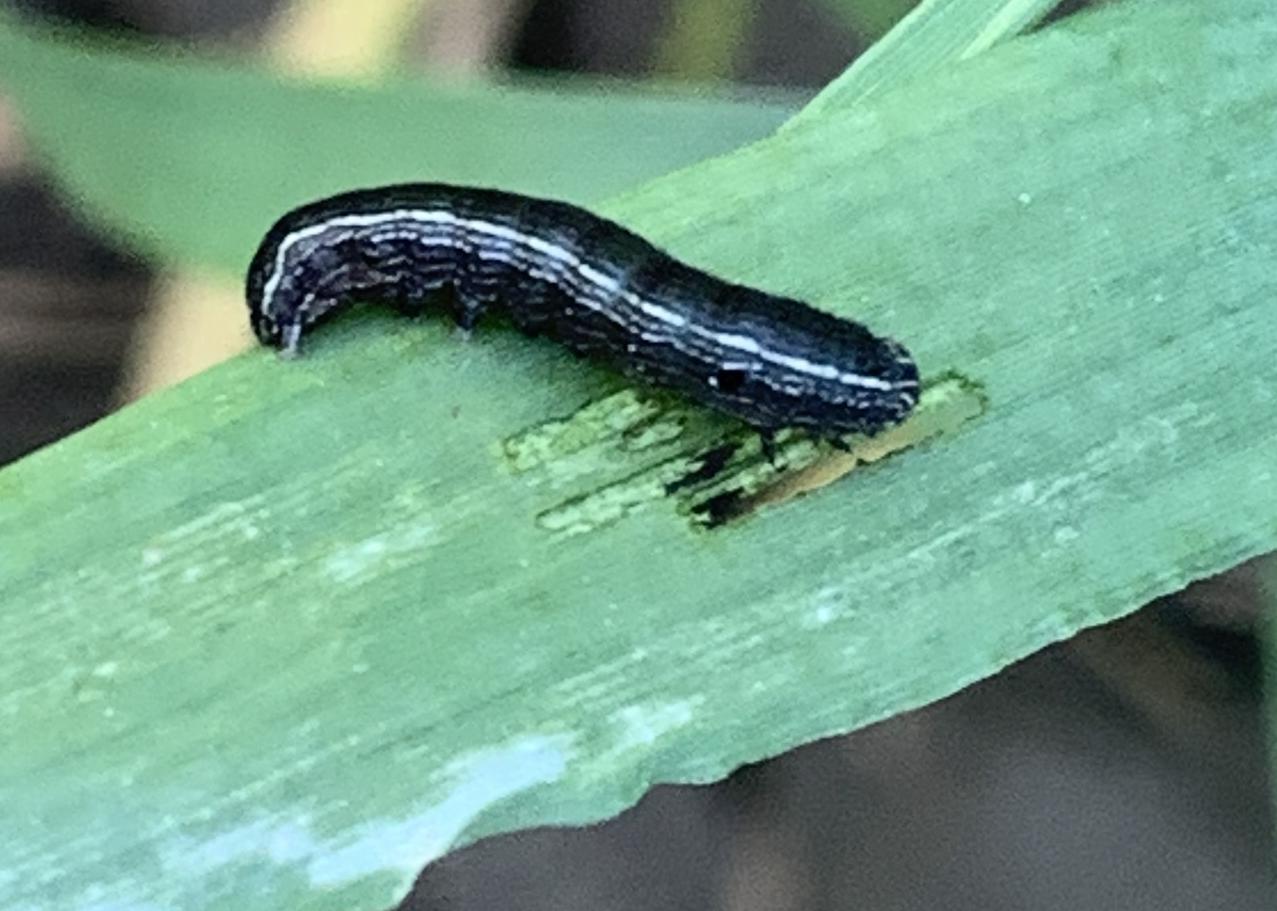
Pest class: occasional_pest